Seeds of Distrust

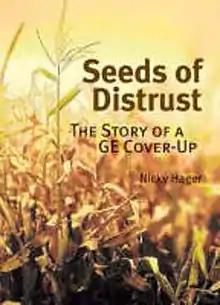

Seeds of Distrust: The Story of a GE Cover-up was a study of government processes and decision making under New Zealand's Labour-led government written by Nicky Hager. The setting was an incident in November 2000, during the Royal Commission on Genetic Modification, when government officials were alerted to evidence of an accidental release of genetically modified corn plants, which was illegal under New Zealand law. The book traces the stages of industry lobbying and government decision making leading up to a decision to regard the incident as insignificant and keep it secret from the public.